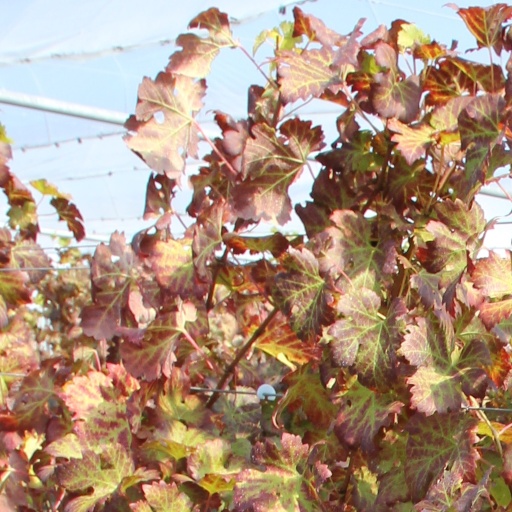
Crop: grape